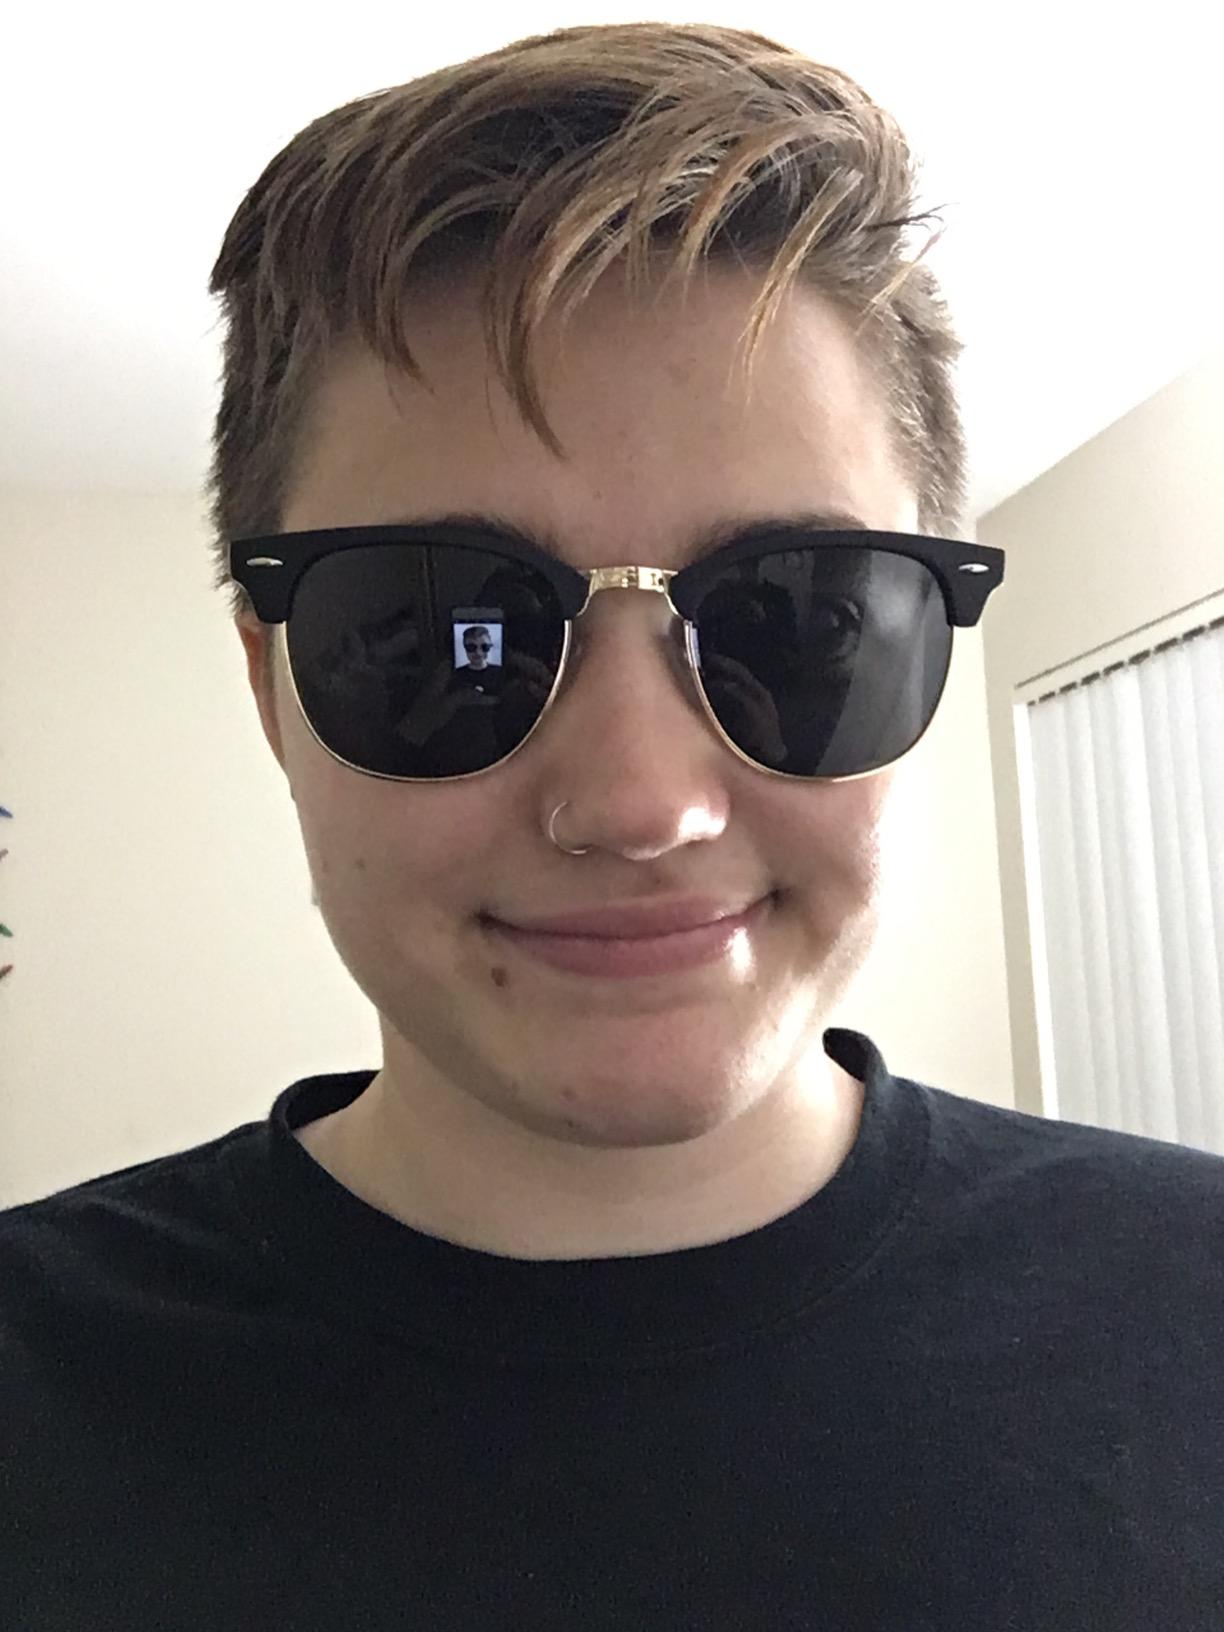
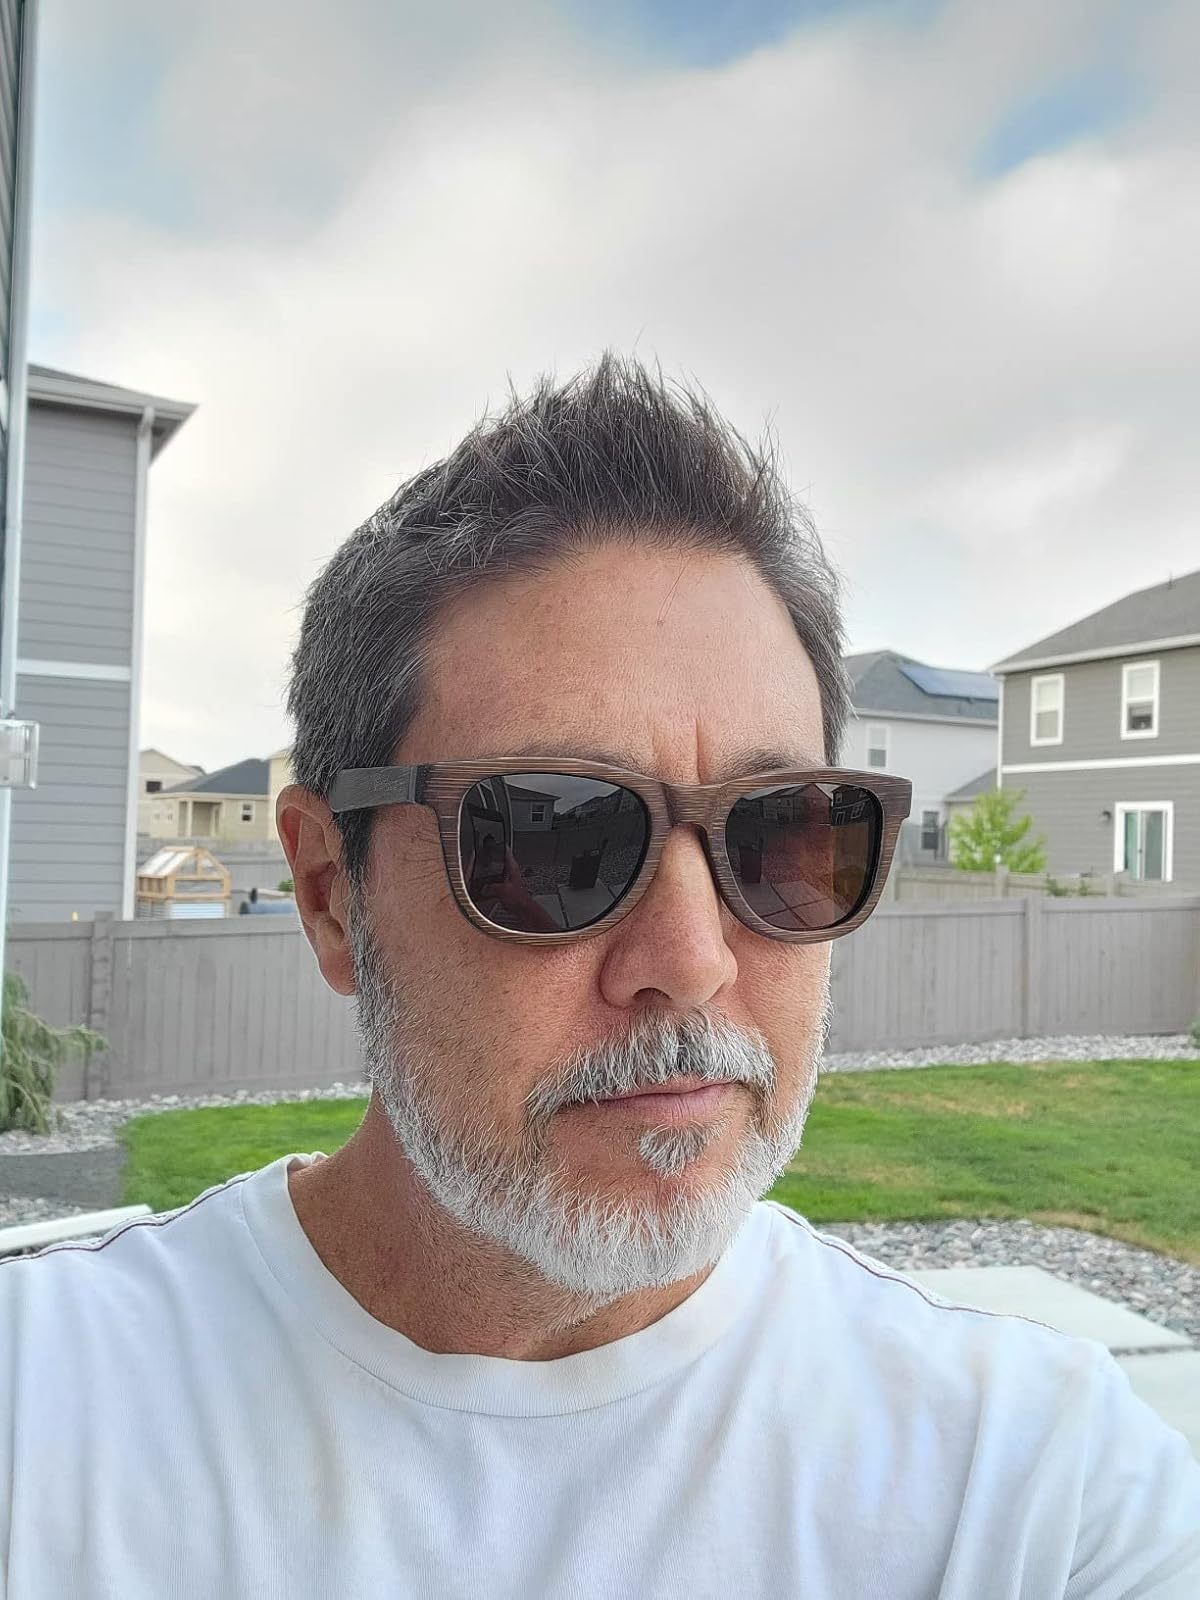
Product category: accessories_sunglasses
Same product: no